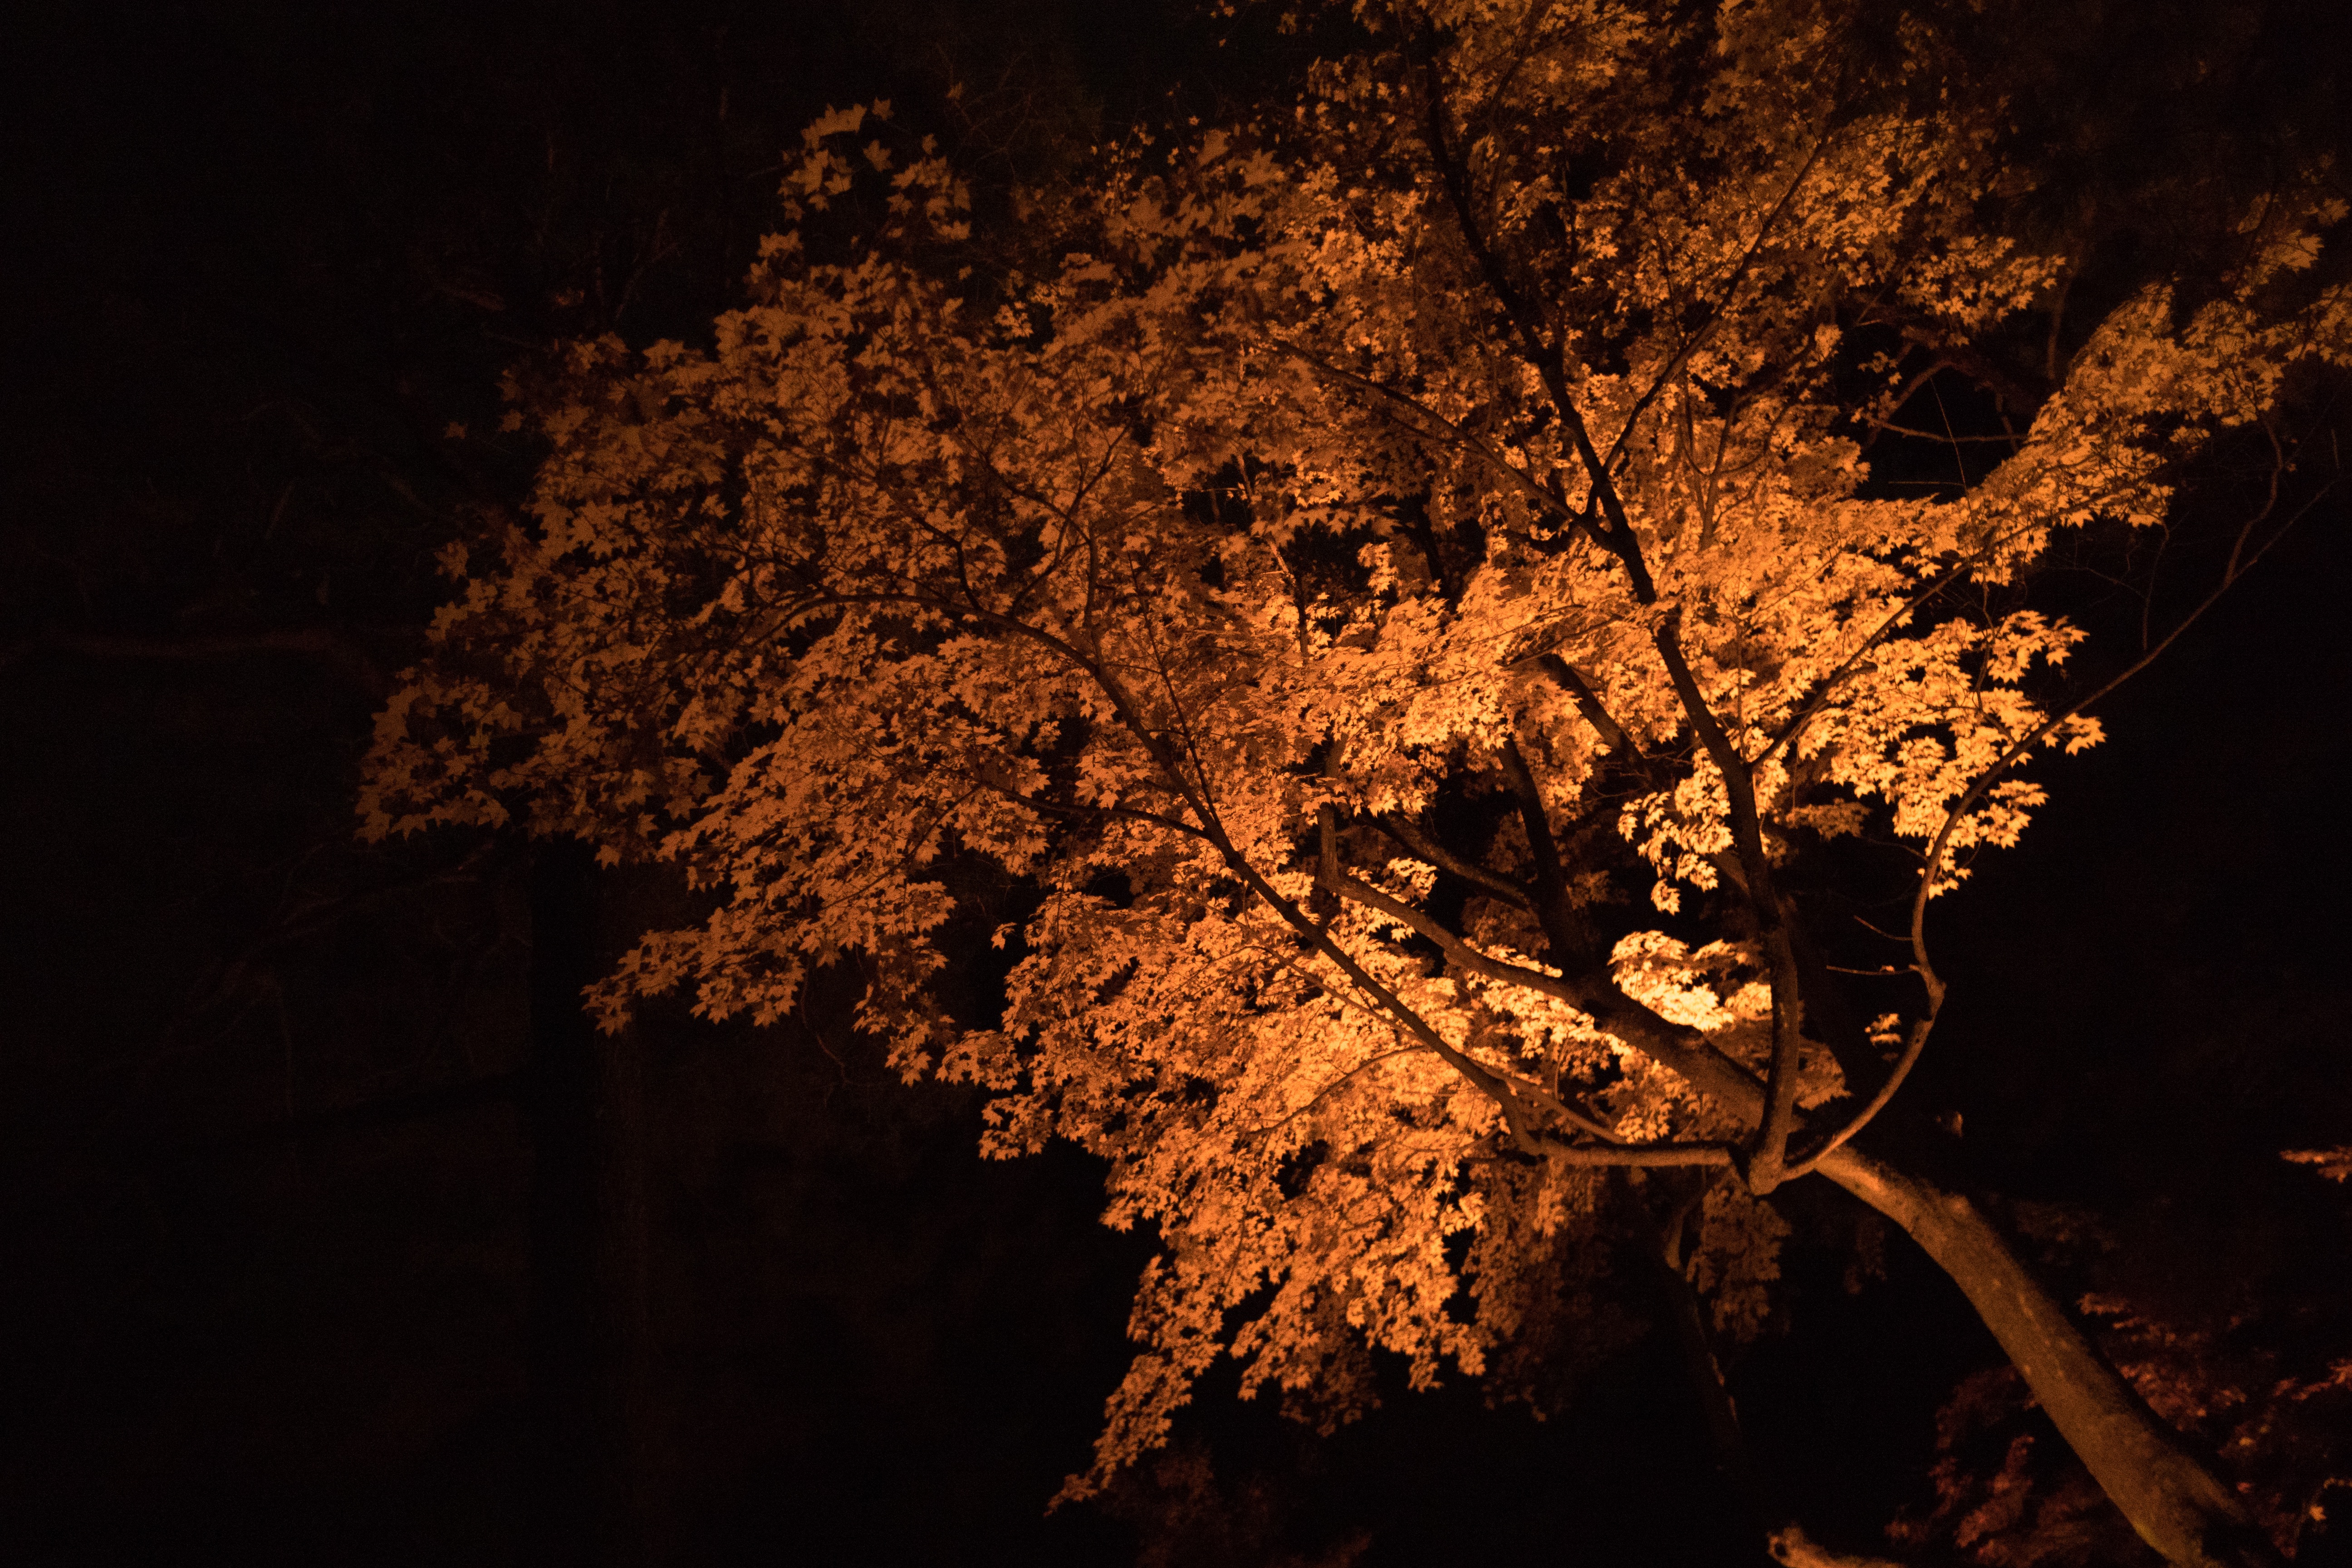
tree, nature, branch, light, plant, night, sunlight, morning, leaf, flower, evening, reflection, autumn, darkness, season, cherry blossom, macro photography, woody plant